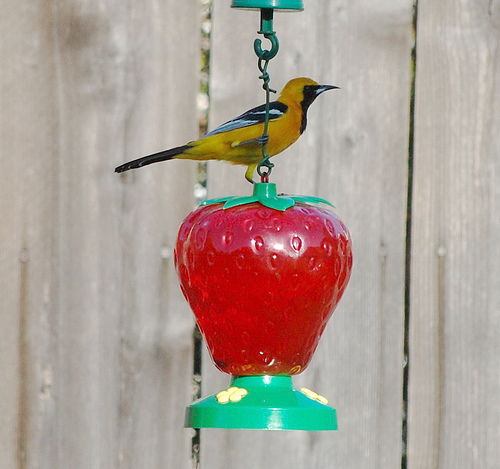
a bird with a slightly hooked bill, black breast, yellow flank, white wingbars, and yellow crownthe bird has a small black bill and a yellow crown.
bird has yellow head black throat yellow belly and small black flat beak,aalso black and blue secondaries and a black rectrices.
bird with sharp pointed beak, yellow crown, nape, belly and abdomen, black eye and throata small bird with a bright yellow chest, body and head and a black cheek patch.
this bird is yellow with black and has a long, pointy beak.
a small, yellow bird with a black breast, wings, and tail and a sharp, slightly curved beak.
this mostly yellow bird has a black breast and tail with black and white wings and a head that is proportionate to its body.
the bird has a long black bill, yellow belly and black wingbars.
a bird that is mostly a yellowish orange with some black on its breast and front of its head.
Species: Hooded Oriole